David Wagner (soccer)

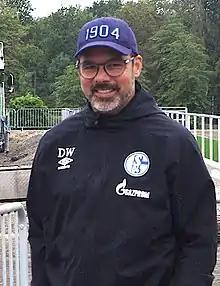
Wagner as Schalke 04 manager in 2019

David Wagner (born 19 October 1971) is a professional football manager and former player who was most recently the manager of EFL Championship club Norwich City.